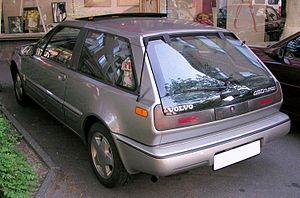
La Volvo 480 est un modèle du constructeur automobile suédois Volvo qui fut pour la première fois présenté au public lors du Salon de Genève de mars 1986.